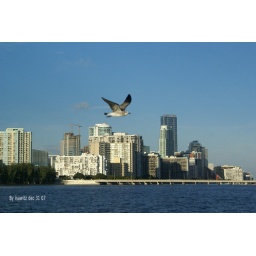
bird flying over Miami Downtown florida